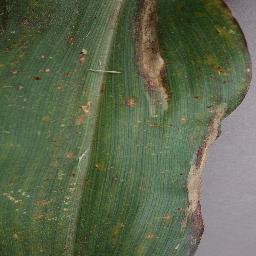
Label: Corn___Northern_Leaf_Blight